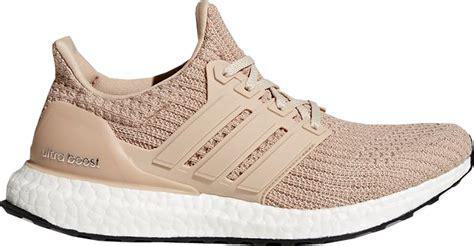
Brand: Adidas
Model: Ultra Boost 4